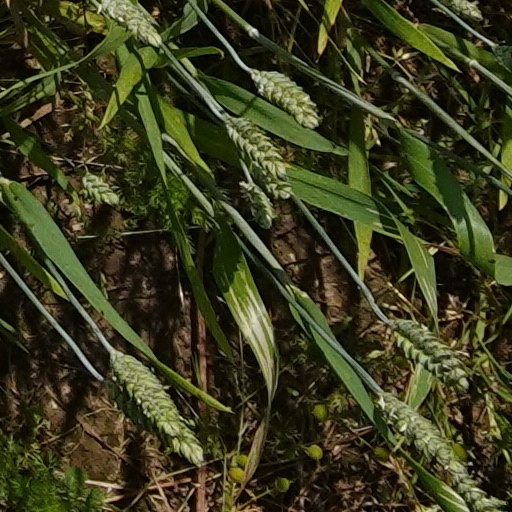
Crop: wheat